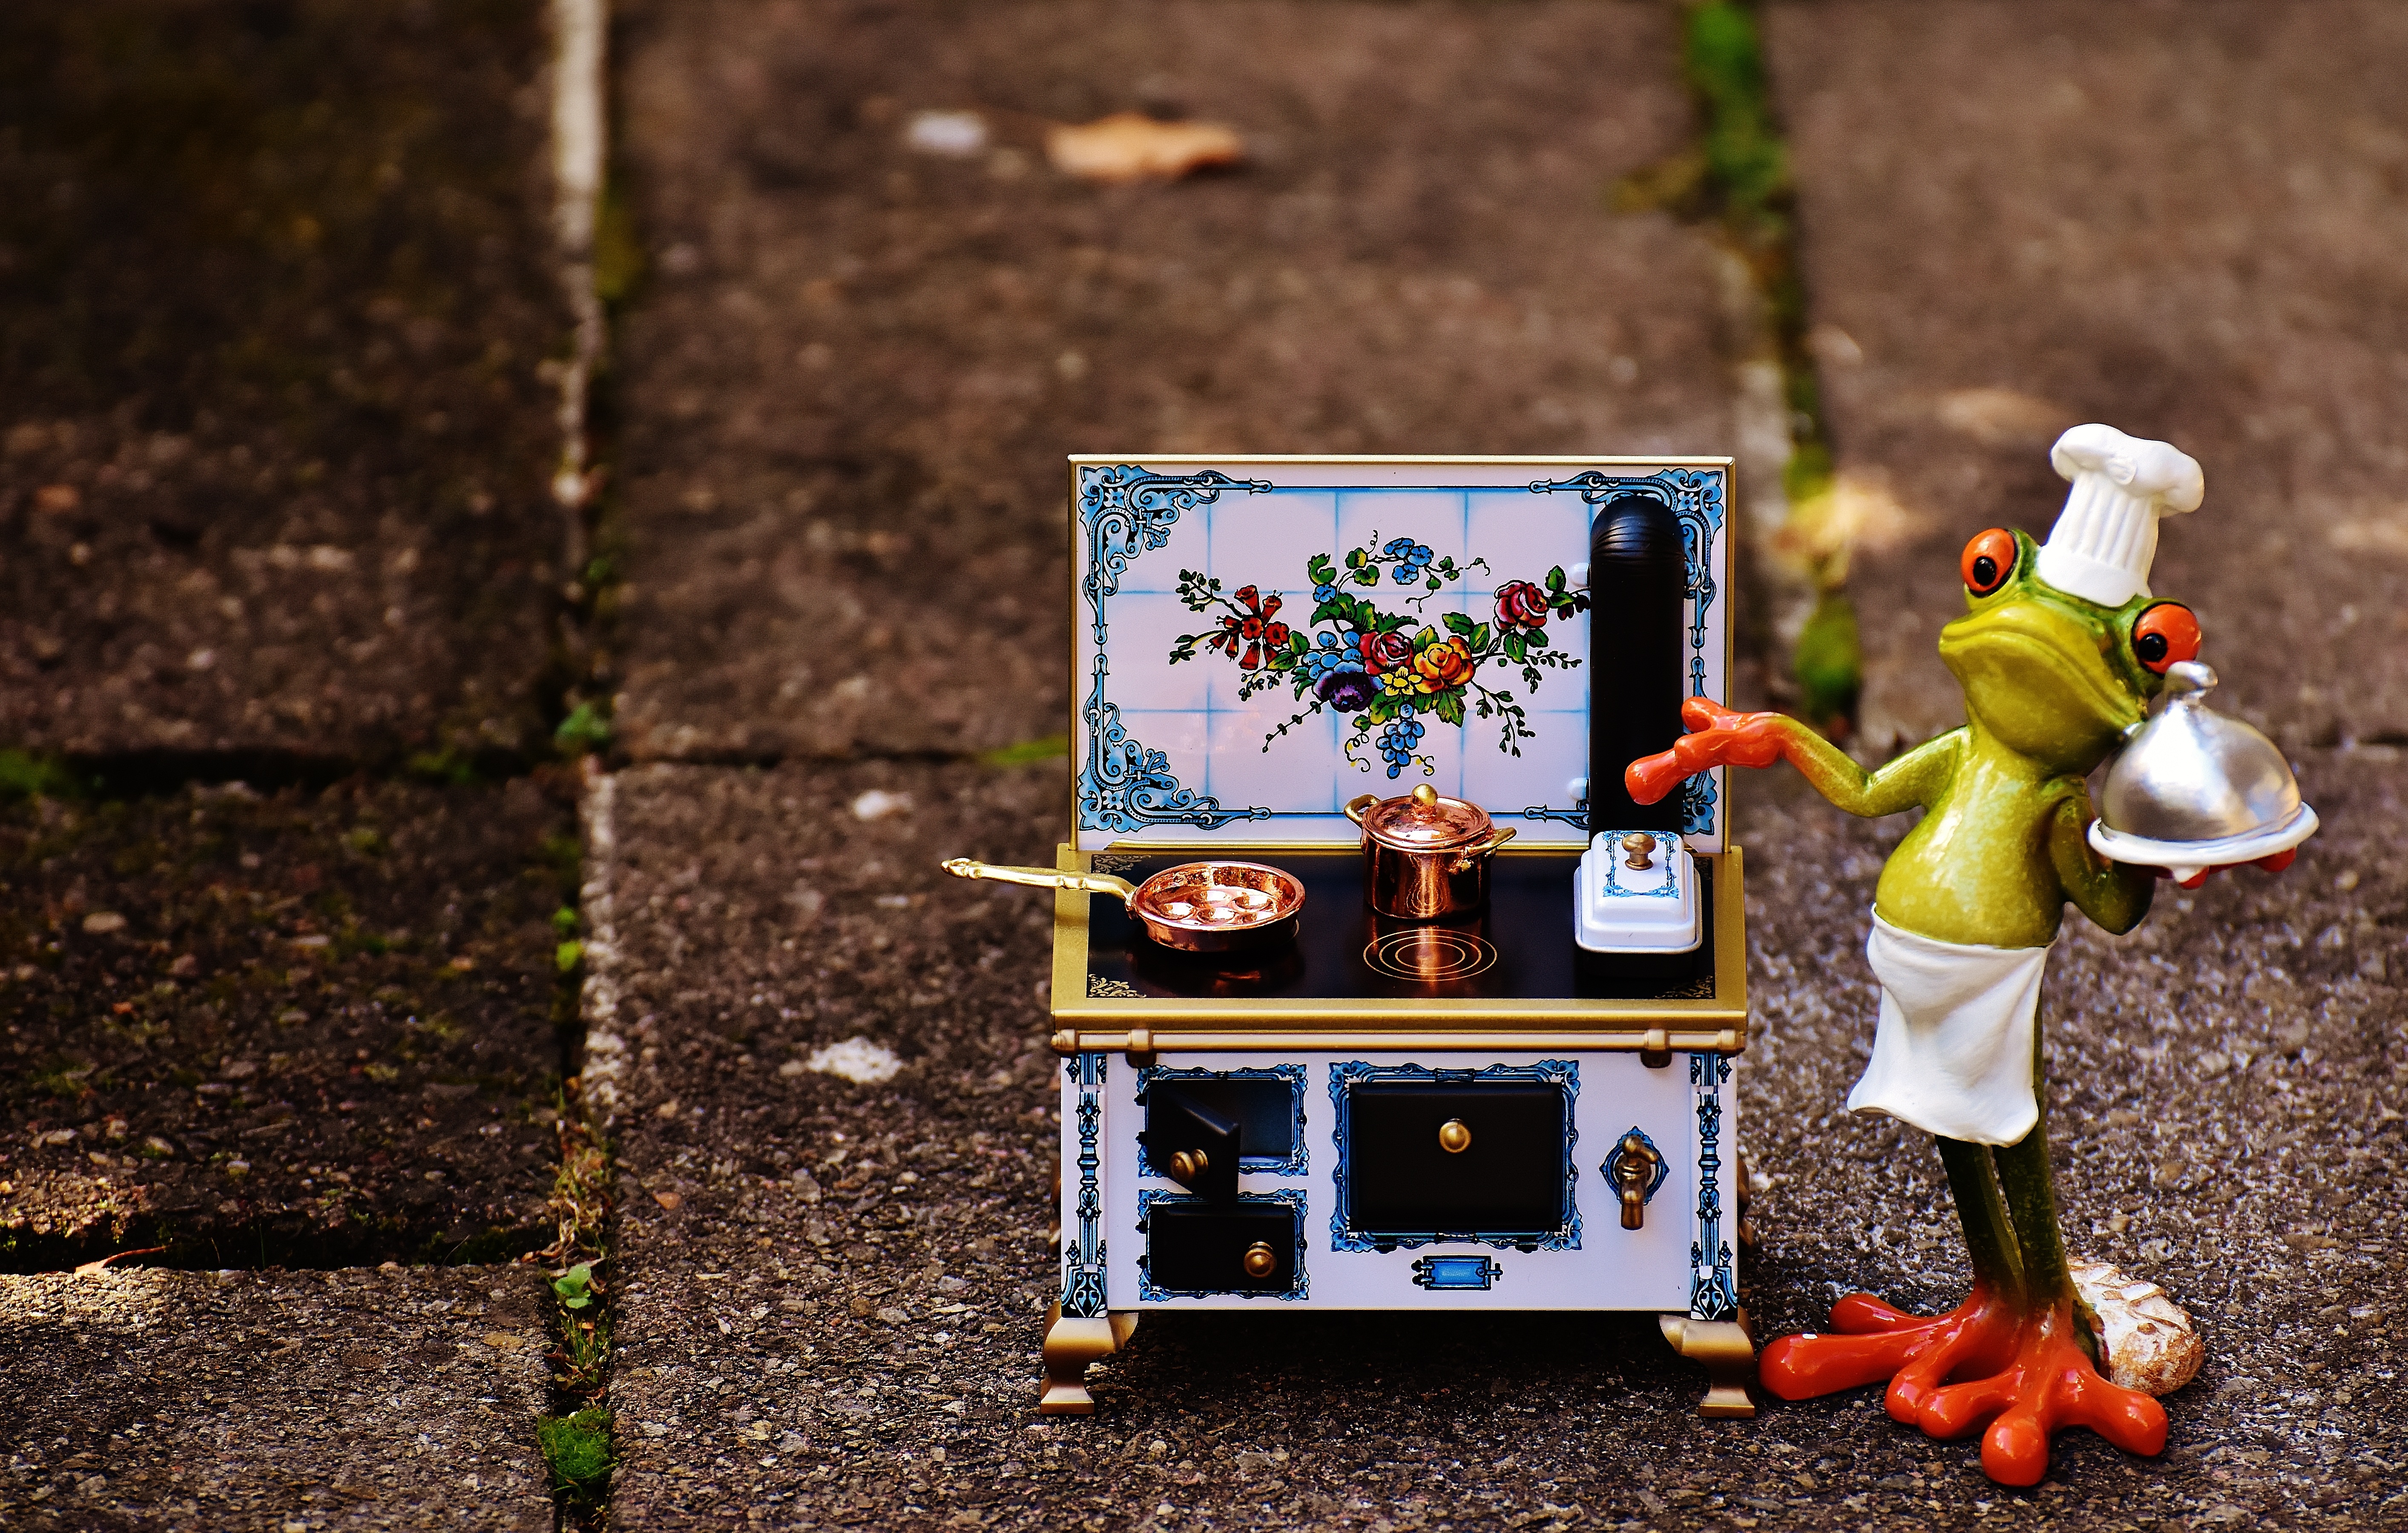
sweet, cute, pot, food, spring, green, cooking, color, autumn, kitchen, frog, yellow, gourmet, eat, pan, preparation, stove, photograph, funny, frogs